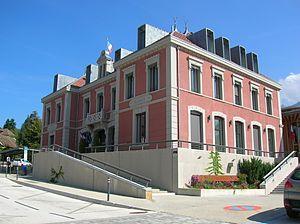
mairie Le bourg de Saint-Martin-d'Uriage, Isère, AuRA, France.
Saint-Martin-d'Uriage est une commune française située dans le département de l'Isère, en région Auvergne-Rhône-Alpes.